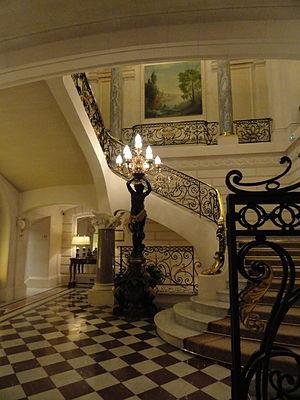
Le Shangri-La Paris est un établissement hôtelier classé 5 étoiles, ayant obtenu la « distinction palace » en 2014.